Answer in natural language. Considering the relative positions, where is blue tartanpatterned dog bed (highlighted by a green box) with respect to Doorway (highlighted by a blue box)? Choose between the following options: above or below
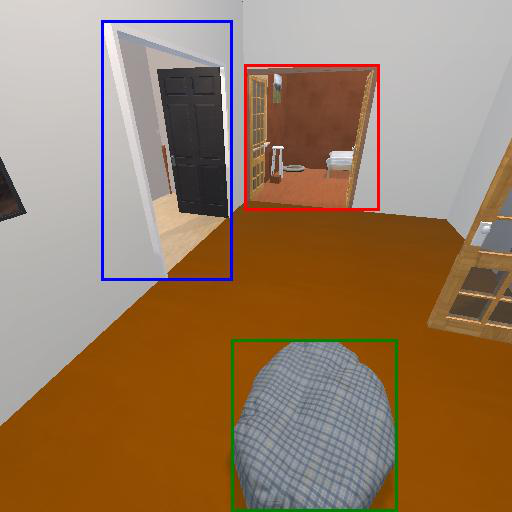
<answer>below</answer>